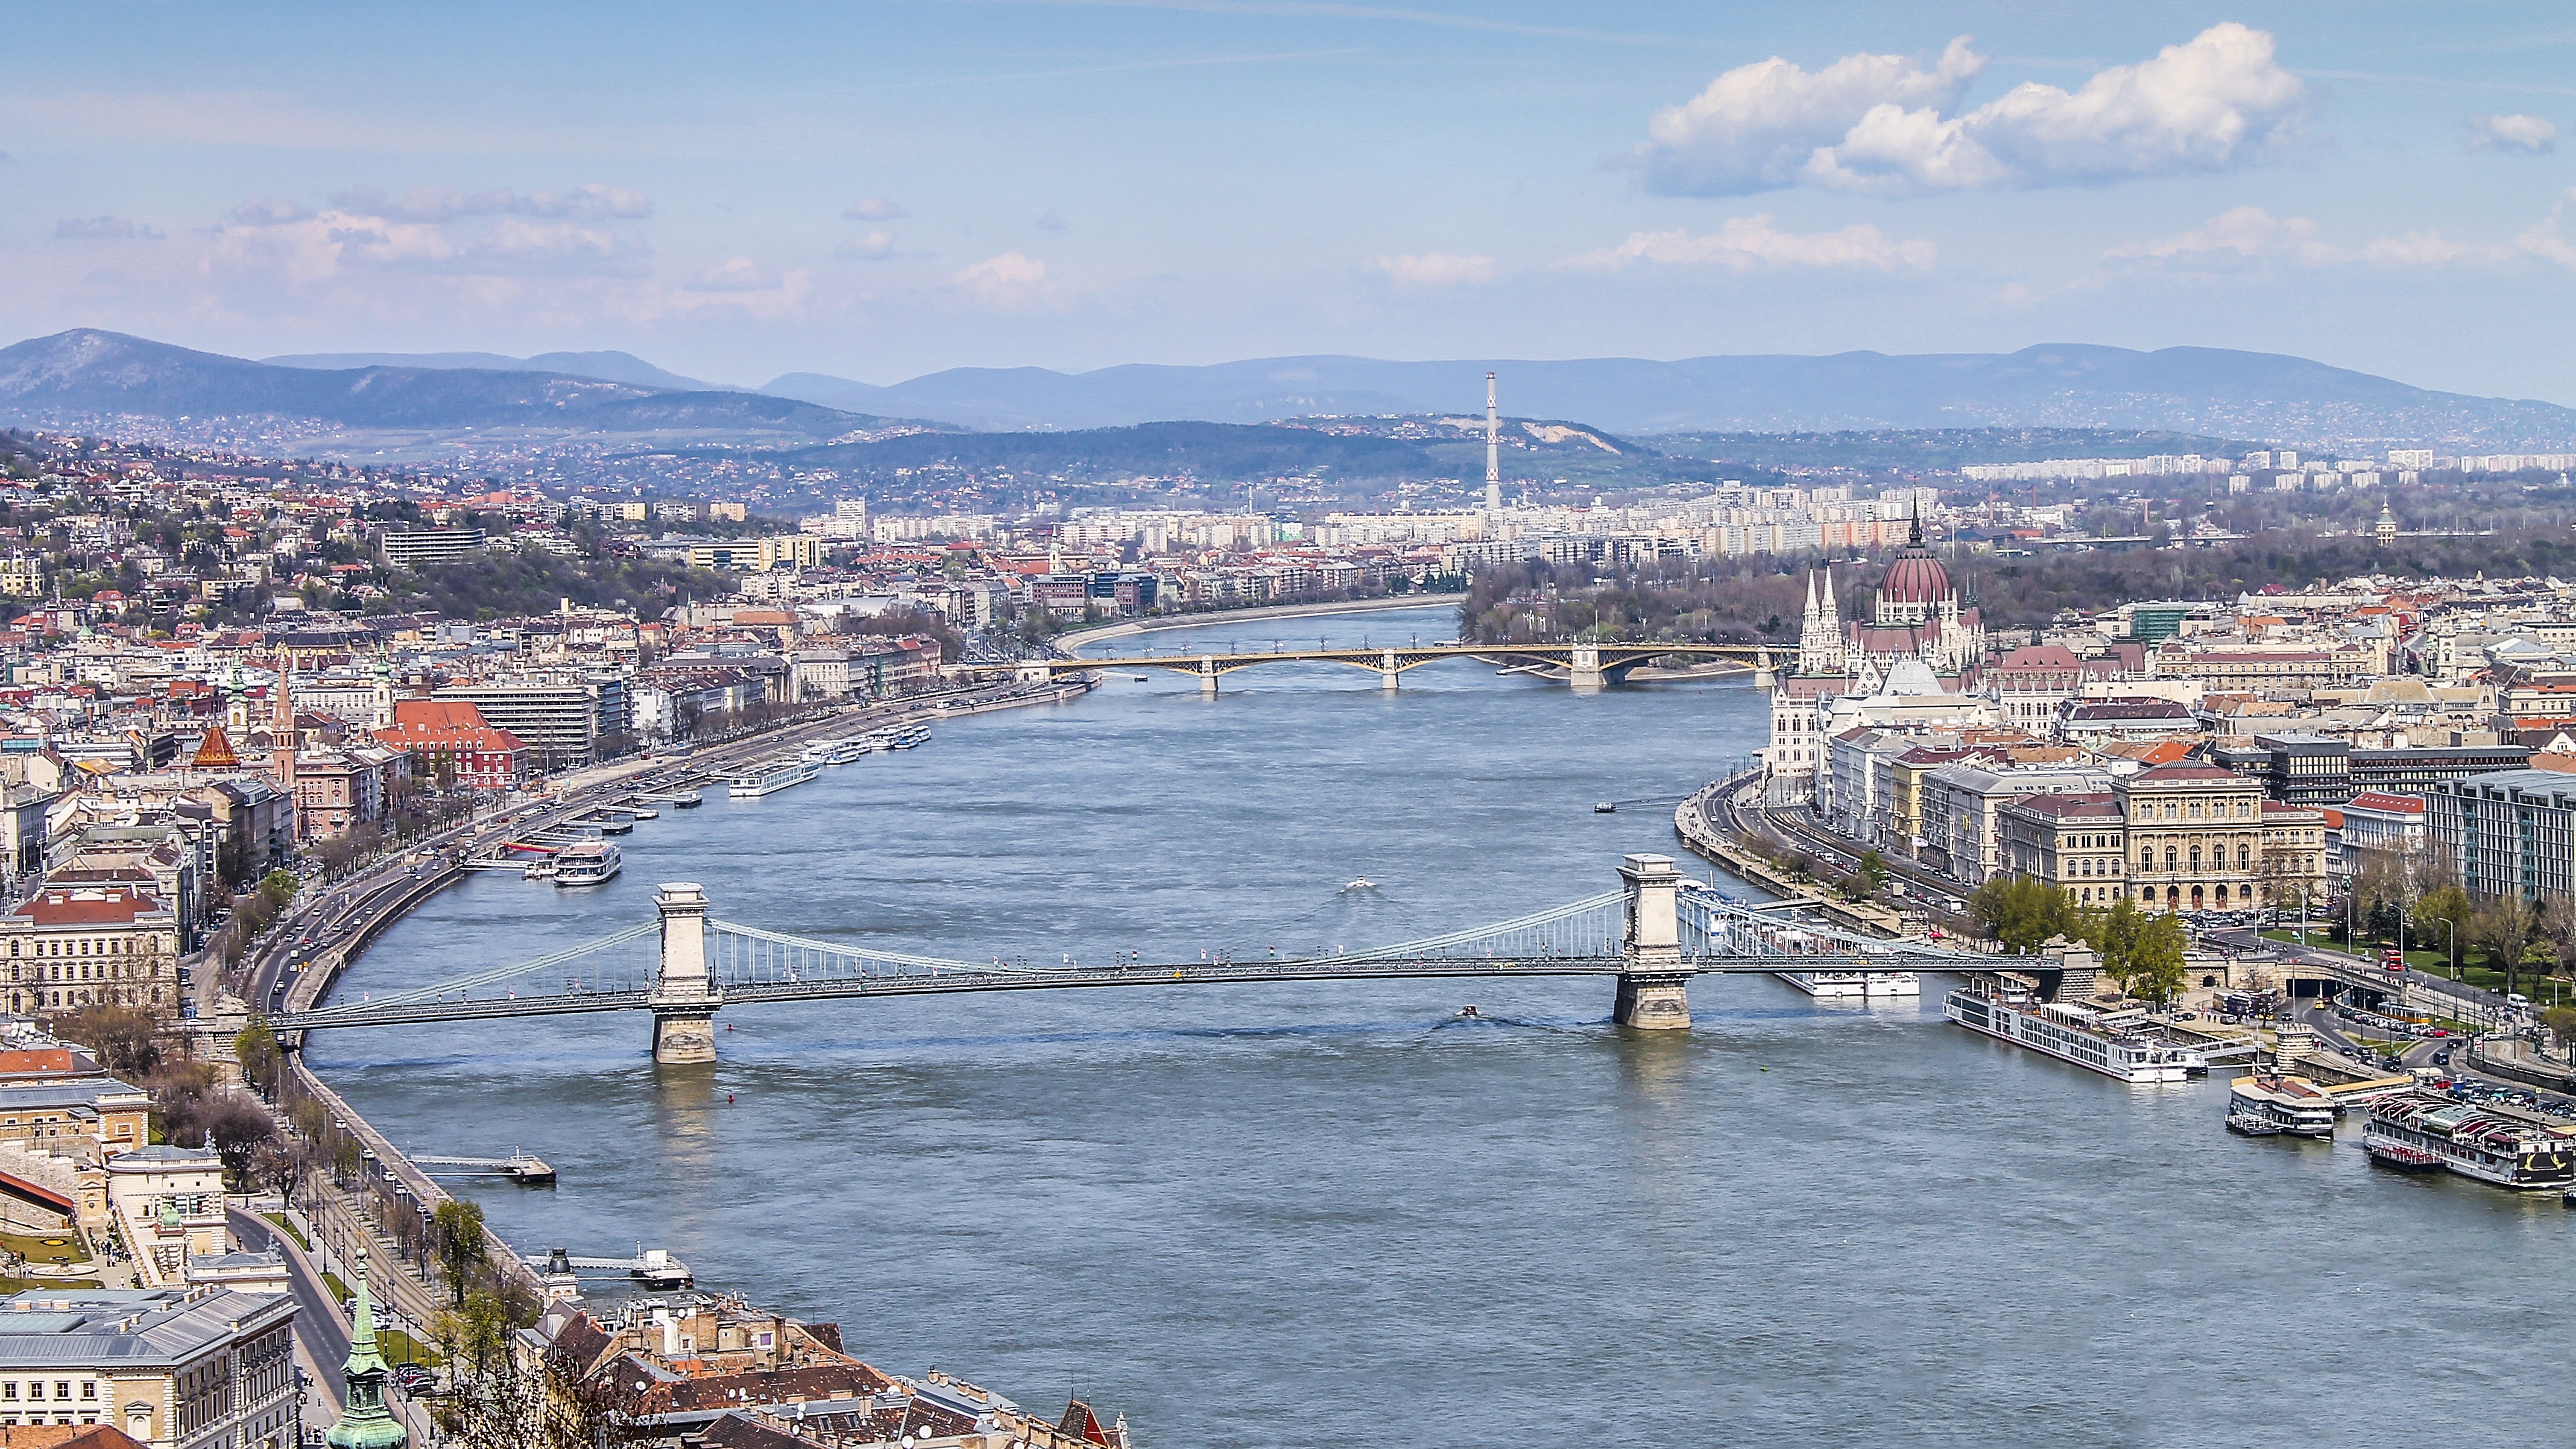
sea, coast, bridge, town, city, river, cityscape, panorama, bay, harbor, port, waterway, body of water, danube, budapest, bridges, citadel, aerial photography, chain bridge, geographical feature, human settlement, above the danube